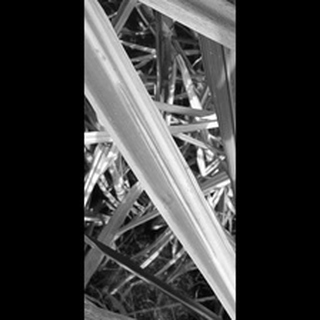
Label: sugarcane_red_rot